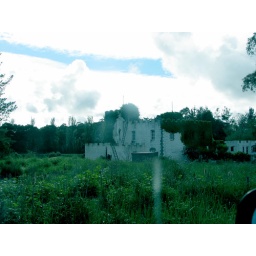
Odd castle house somewhere in Tasmania